The Jeweller's Shop (film)

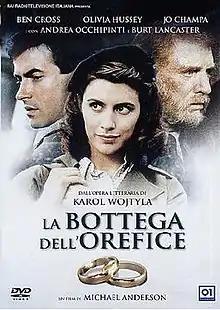

The Jeweller's Shop is a 1988 Italian-Austrian-Canadian-German drama film based on "The Jeweler's Shop", a play written by Karol Józef Wojtyła (Pope John Paul II) and scripted by Jeff Andrus, starring Burt Lancaster and Olivia Hussey, directed by Michael Anderson.